Sliman Mansour

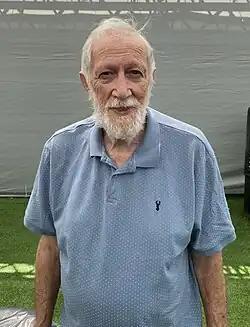
Sliman Mansour, 2023

Sliman Mansour (also Suleiman or Suliman, , born 1947) is a Palestinian painter, sculptor, author and cartoonist, considered a leading figure among contemporary Palestinian artists. Mansour is considered an artist of intifada whose work captures the cultural concept of sumud. His paintings which have been exhibited around the world reflect the Palestinian struggle and include images of women in Palestinian traditional clothing and Levantine tree-filled landscapes. In 1987, he was part of the New Visions collective that boycotted Israeli supplies and instead used local natural Palestinian materials.